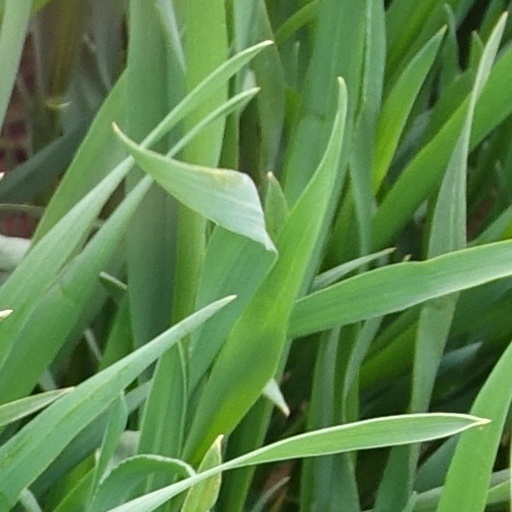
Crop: wheat